Newcastle International Sports Centre

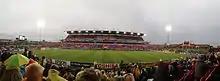
Hunter Stadium during the 2015 AFC Asian Cup semi-final between Australia and the UAE.

The Newcastle Knights of the National Rugby League team have been tenants of the ground since their formation in 1988.